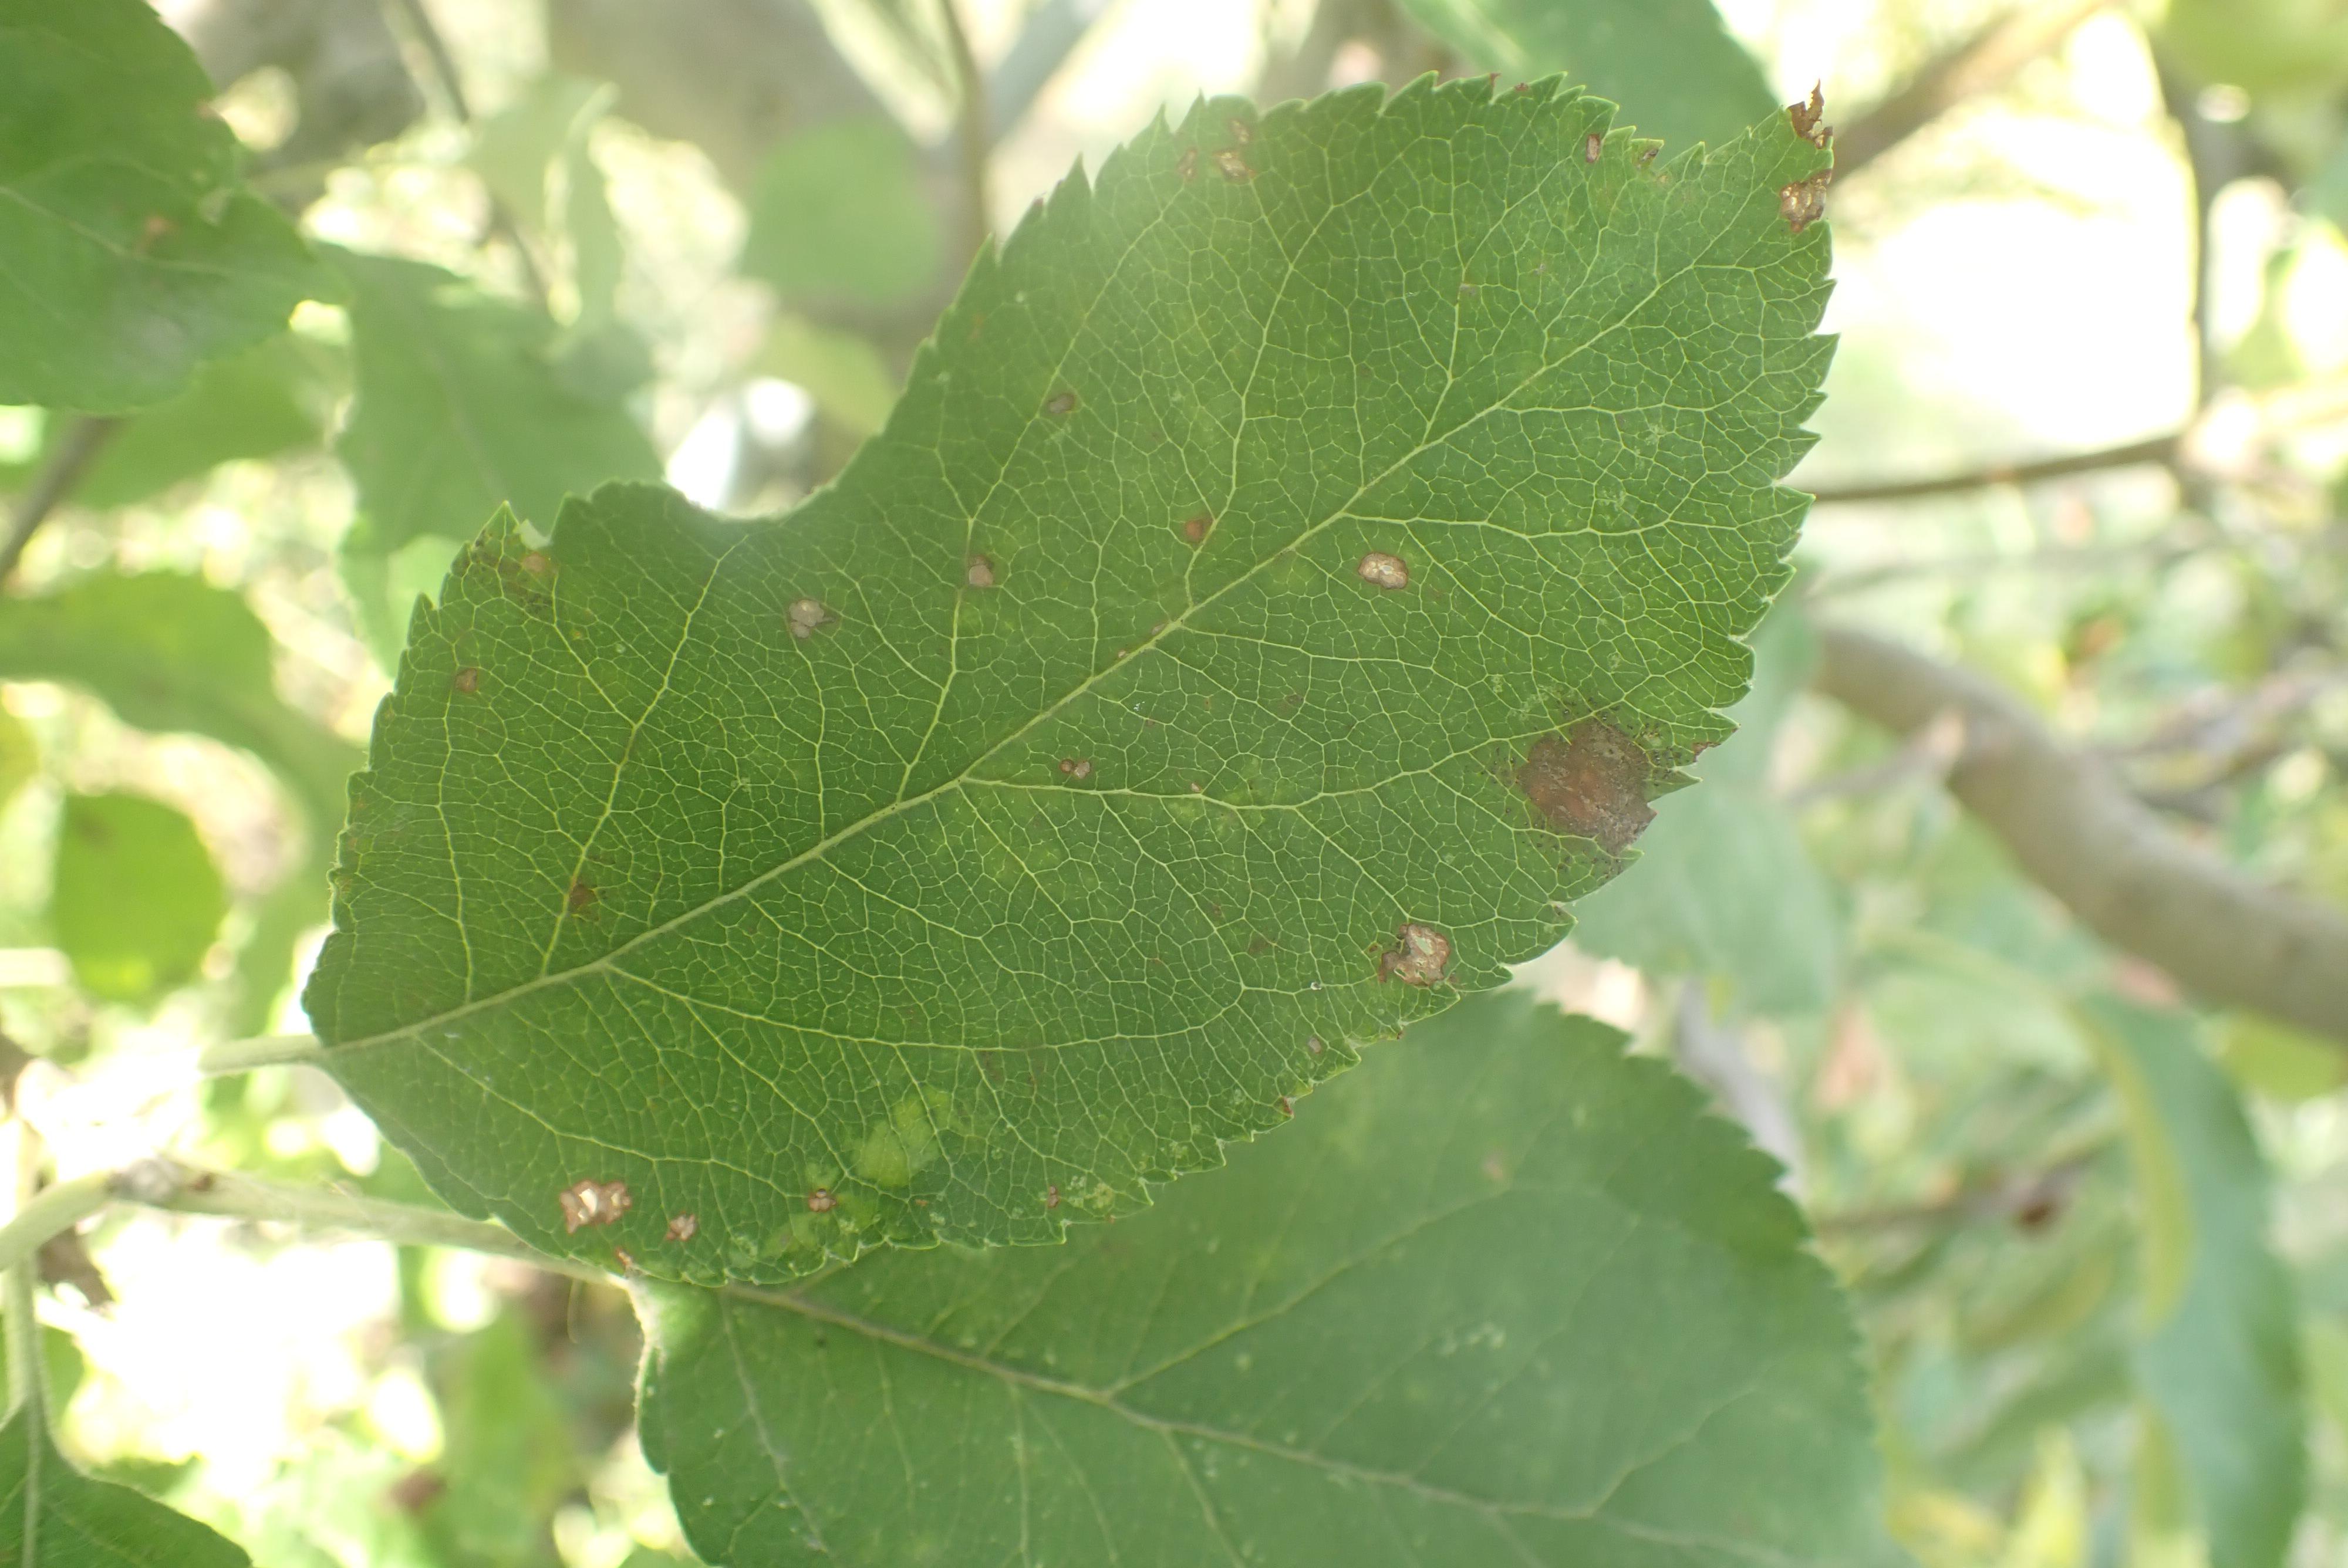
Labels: complex